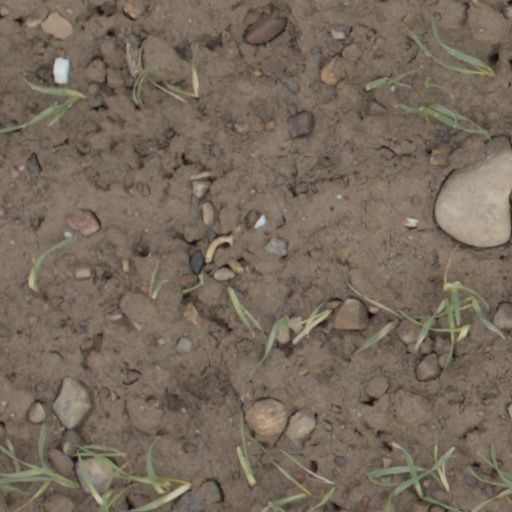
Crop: wheat